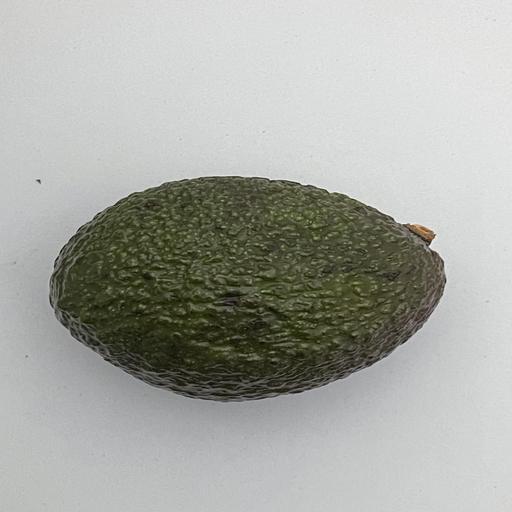
Crop type: Avocado